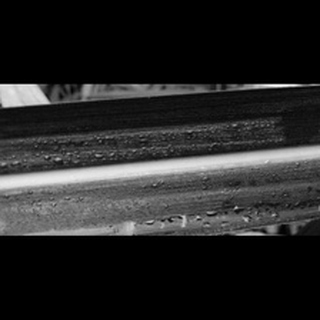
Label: healthy_sugarcane